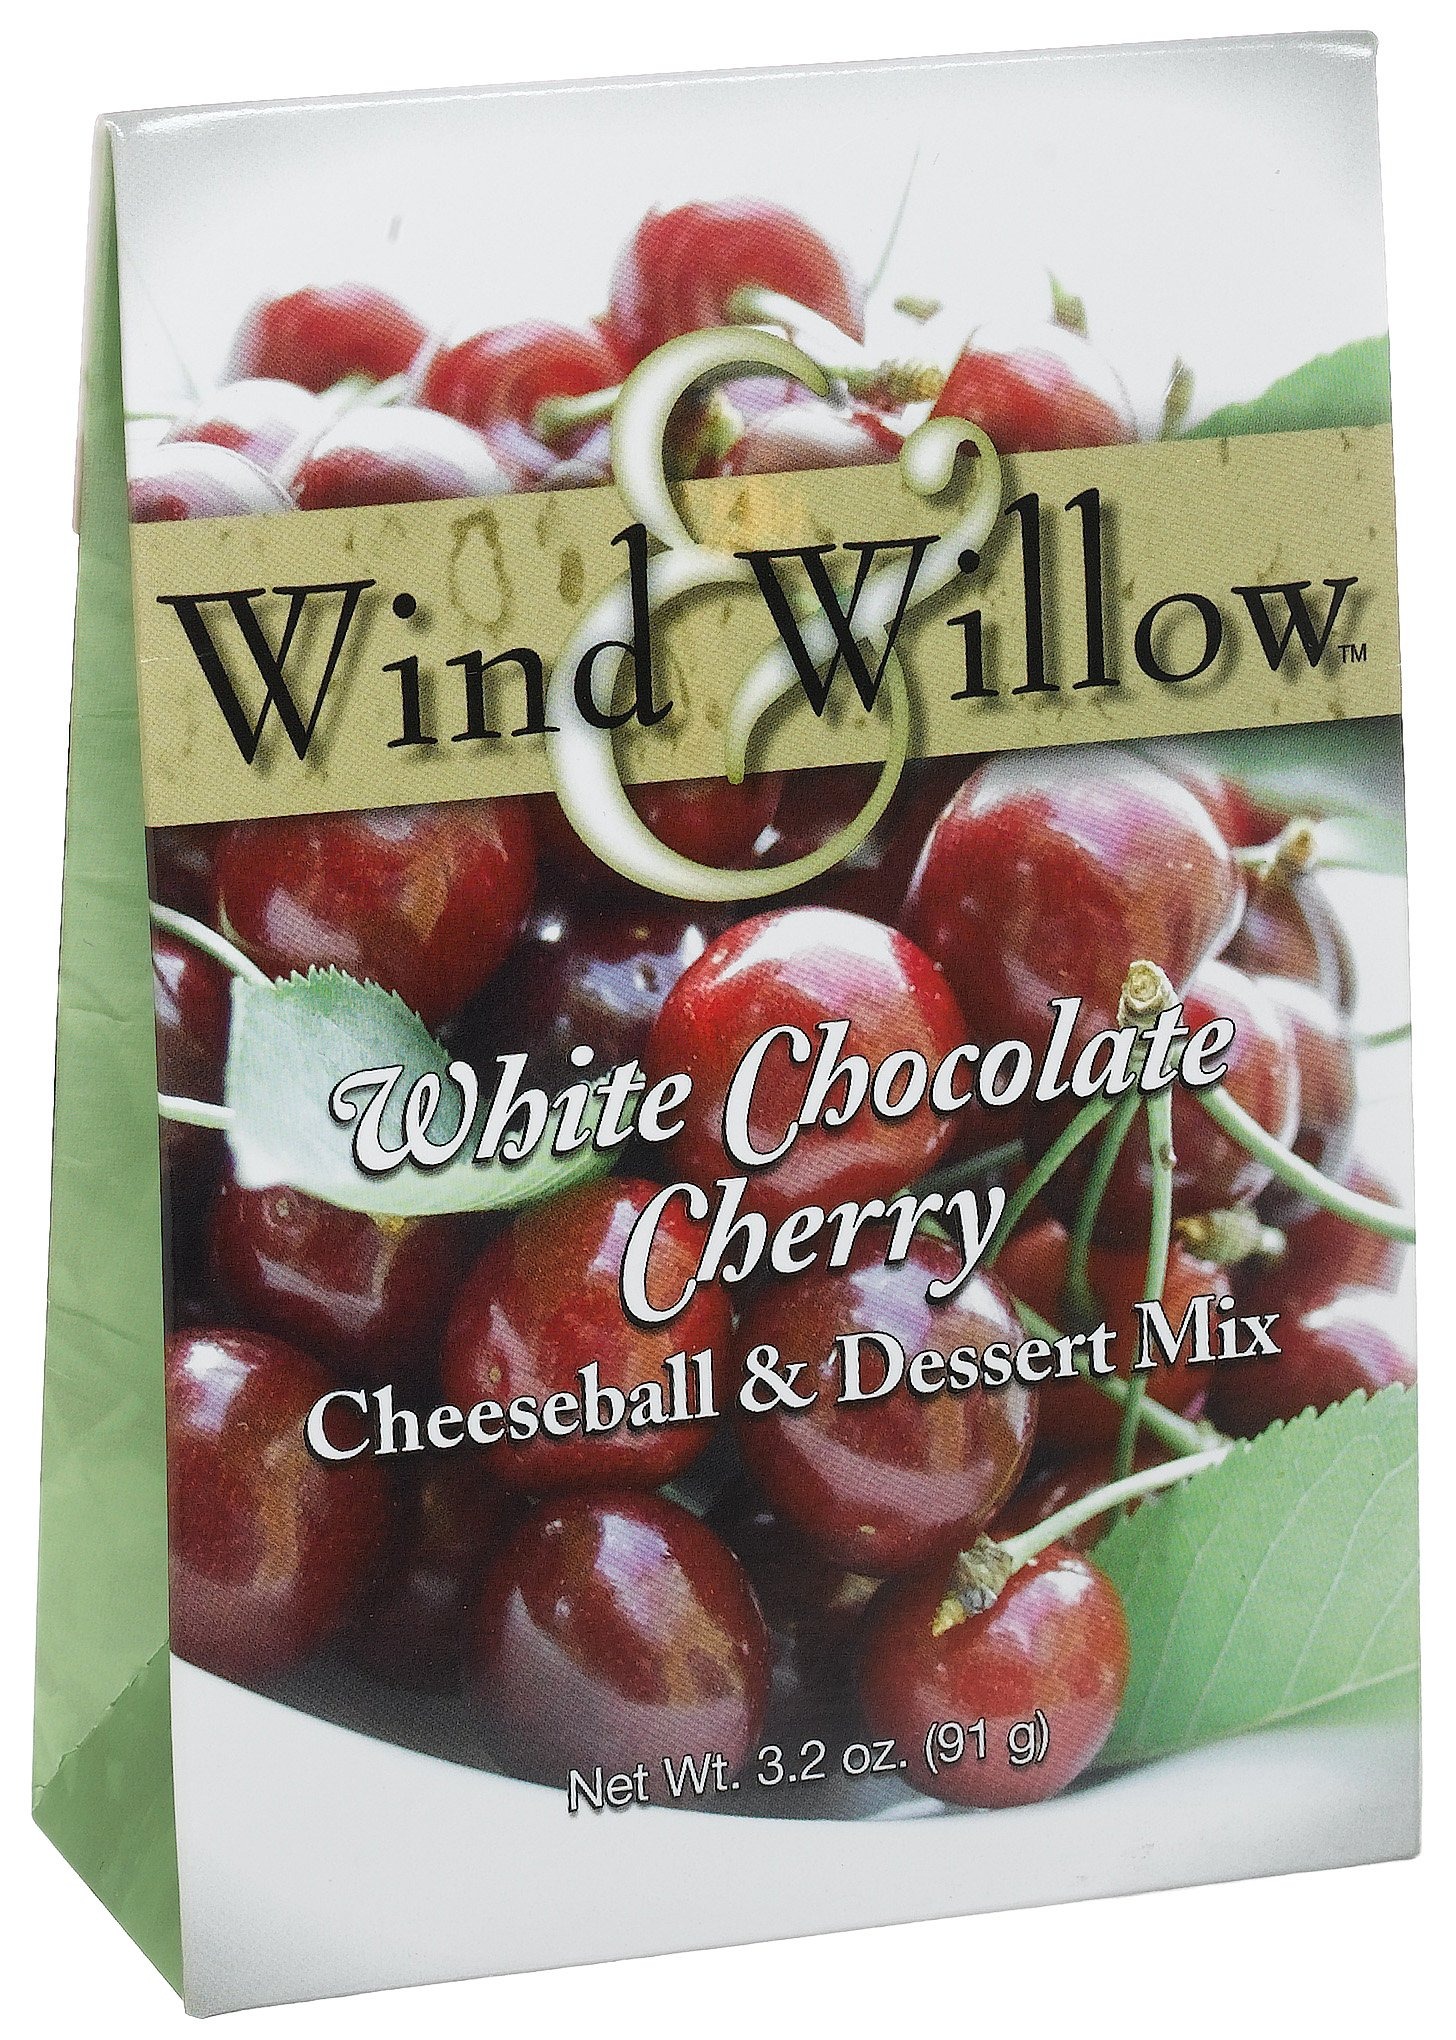
Item Name: Wind & Willow White Chocolate Cherry Cheeseball, 3.2-Ounce Boxes (Pack of 6)
Value: 19.2
Unit: Ounce

Price: 10.88